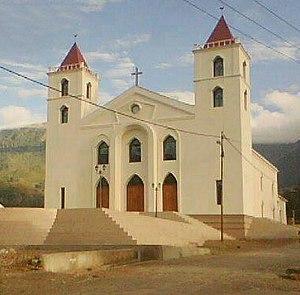
Ainaro est une ville du Timor oriental. Elle est la capitale de municipalité d'Ainaro.